Seguenzioidea

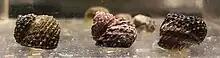
Three Seguenziid gastropods

Seguenzioidea was placed in part or in whole previously to 1979 either in the Archaeogastropoda near the superfamily Trochoidea or in the Caenogastropoda near the superfamily Stromboidea. In 1987 Salvini-Plawén and Haszprunar changed its status to the suborder Seguenziina, based on the radular formula that they considered to be intermediate between "rhipidoglossate" and "taenioglossate". At about the same time in 1987 Goryachev elevated the superfamily to ordinal status Seguenziiformes in the superorder Littorinimorpha, based on the taenioglossal radula.